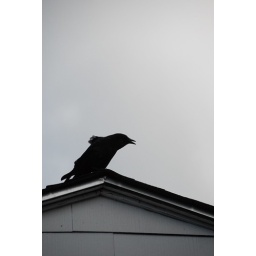
Guys in the 3P try to lounge as they await tickets home to work until our summer deployment to the Middle East.